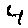
Label: 4